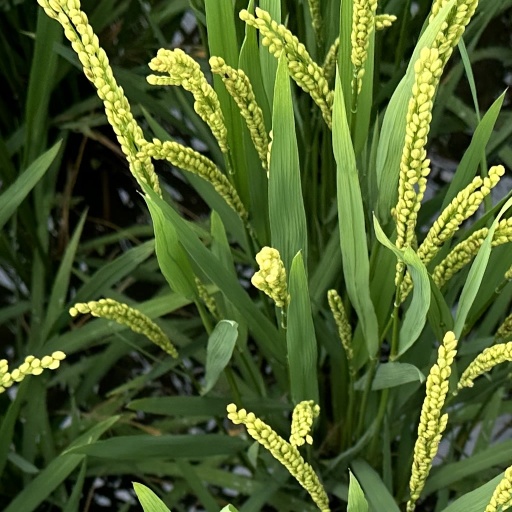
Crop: rice